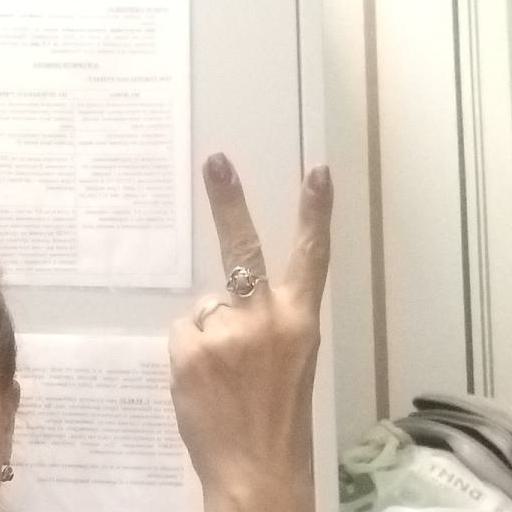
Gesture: peace_inverted